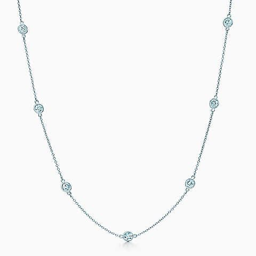
® diamonds by the necklace in platinum .